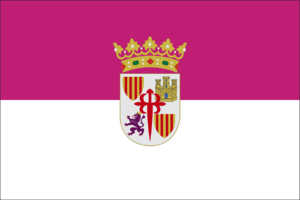
Villanueva de los Infantes est une commune d'Espagne de la province de Ciudad Real dans la communauté autonome de Castille-La Manche.